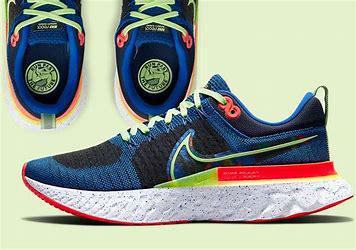
Brand: Nike
Model: React Infinity Run Flyknit